Zero4 Champ RR-Z

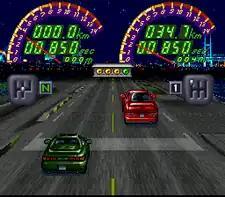
Both of the players are trying to win a drag race.

Vehicle manufacturers in the game include Honda, Mazda, Mitsubishi, Mitsuoka, Nissan, Subaru, and Toyota.